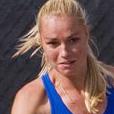
Age: 24